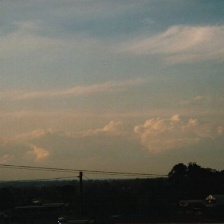
Cloud type: Cirrostratus